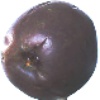
Label: Passion Fruit 1